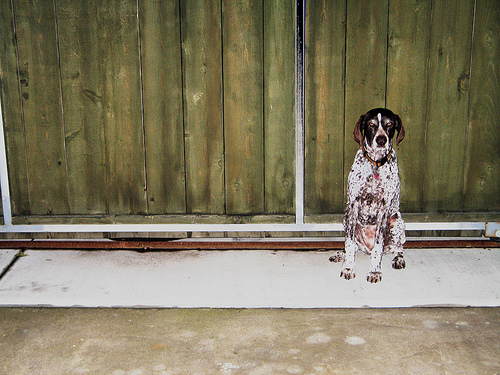
Animal: dog
Breed: german shorthaired